Transair (Canada)

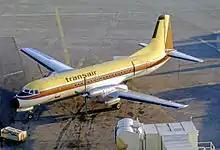
Transair NAMC YS-11A turboprop airliner at Toronto (Malton) Airport in 1971

Also in 1964, Transair was operating scheduled passenger flights with Vickers Viscount turboprop airliners with service between Winnipeg and Churchill, Manitoba, Dauphin, Manitoba, Flin Flon, Manitoba and Lynn Lake, Manitoba. By 1965 the airline had commenced international charter flights using its Douglas DC-6Bs and DC-7Cs propliners. In 1968 it began to operate feeder flights for Air Canada and CP Air with the introduction of de Havilland Canada DHC-6 Twin Otter and NAMC YS-11 turboprop aircraft. Another turboprop airliner operated by Transair was the Hawker Siddeley HS 748. Transair acquired Winnipeg-based Midwest Airlines in 1969.